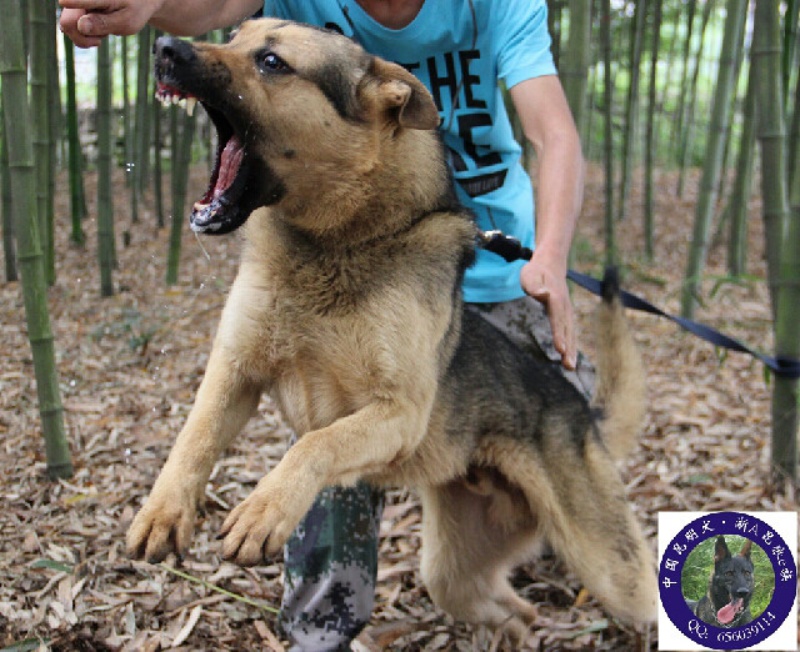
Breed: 258-n000104-Black_sable